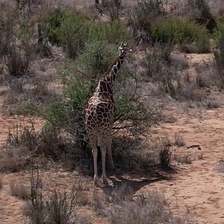
Pose orientation: back